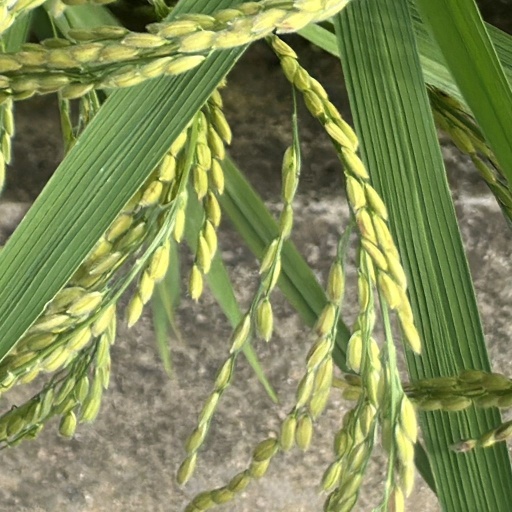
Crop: rice